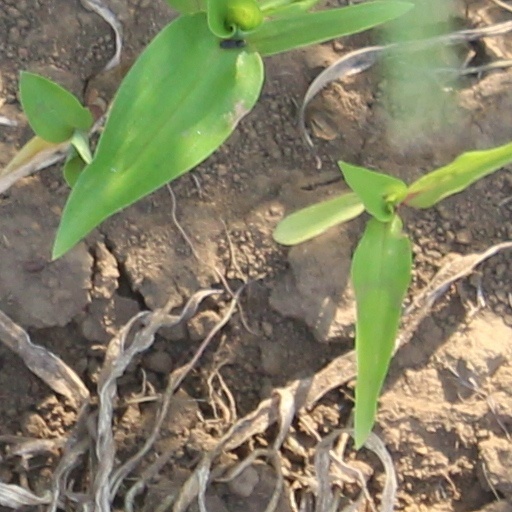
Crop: wheat